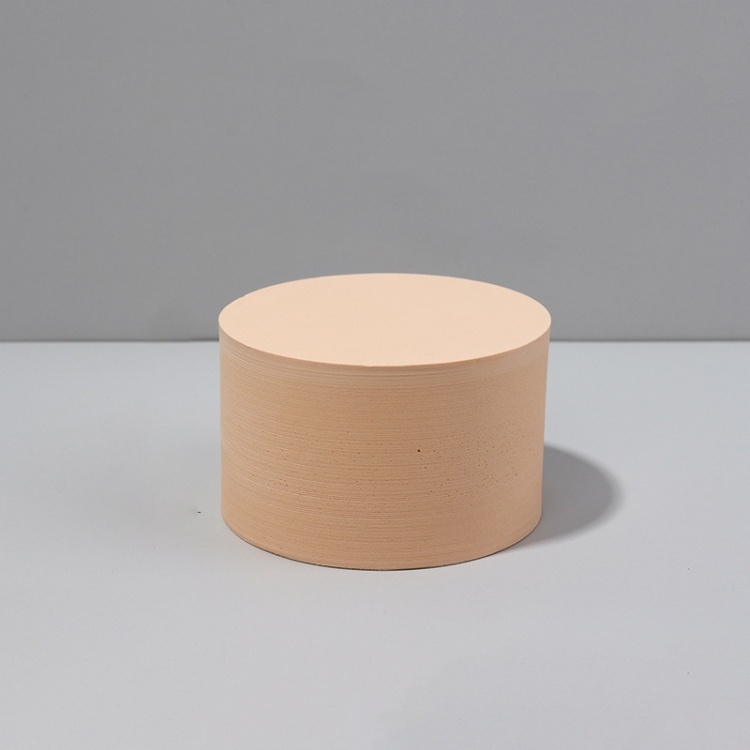
10 x 6cm Cylinder Geometric Cube Solid Color Photography Photo Background Table Shooting Foam Props(Flesh Color)
1. Material: Rigid polymer foam 2. Different styles of background material meet your multiple demands and make the photo more impressive. 3. Taking beautiful flatlay photos for your food, cosmetics, flowers, jewelry, small product etc. 4. Environmentally friendly and affordable. 5. Suggested to buy 2 pcs above together to match out more scenes. 6. This price does not include other shooting background materials appearing in the pictures. Specification: Package Weight One Package Weight 0.05kgs / 0.11lb One Package Size 12cm * 12cm * 7cm / 4.72inch * 4.72inch * 2.76inch Qty per Carton 40 Carton Weight 1.84kgs / 4.06lb Carton Size 62cm * 62cm * 33cm / 24.41inch * 24.41inch * 12.99inch Loading Container 20GP: 210 cartons * 40 pcs = 8400 pcs 40HQ: 488 cartons * 40 pcs = 19520 pcs
Brand: GarSupply
Category: Cameras & Optics > Photography > Darkroom > Developing & Processing Equipment